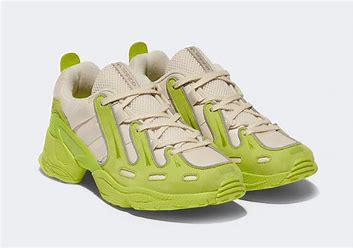
Brand: Adidas
Model: EQT Gazelle